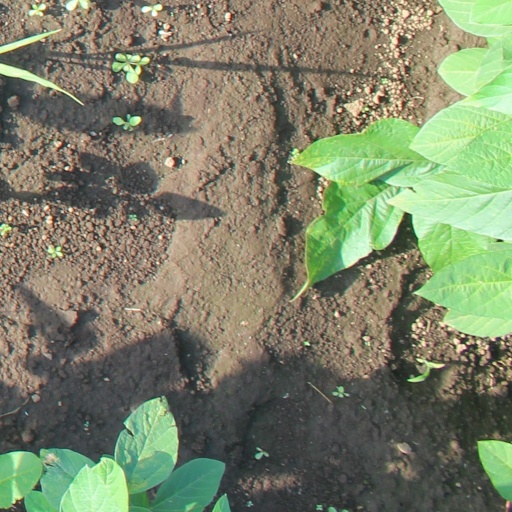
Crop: soybean